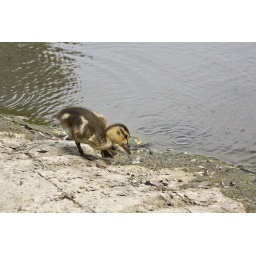
all the ducks are swimming in the water 5